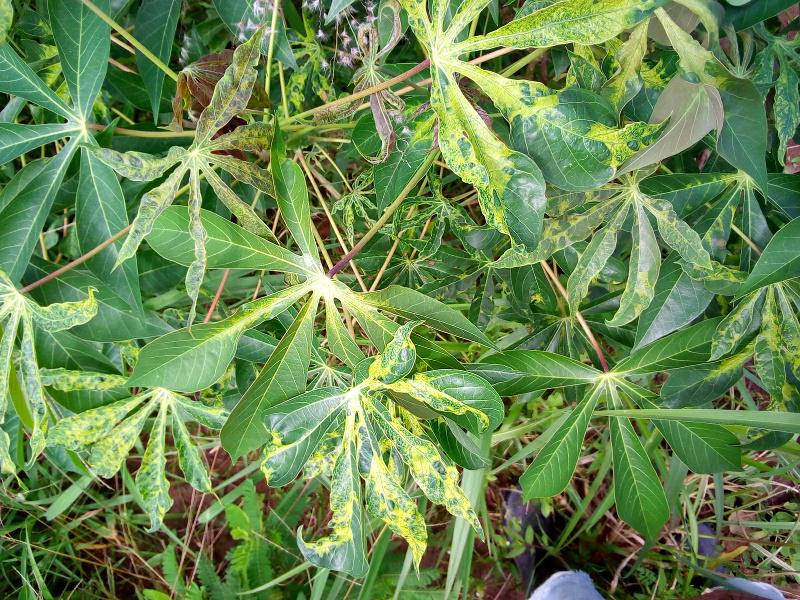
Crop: cassava
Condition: mosaic_disease